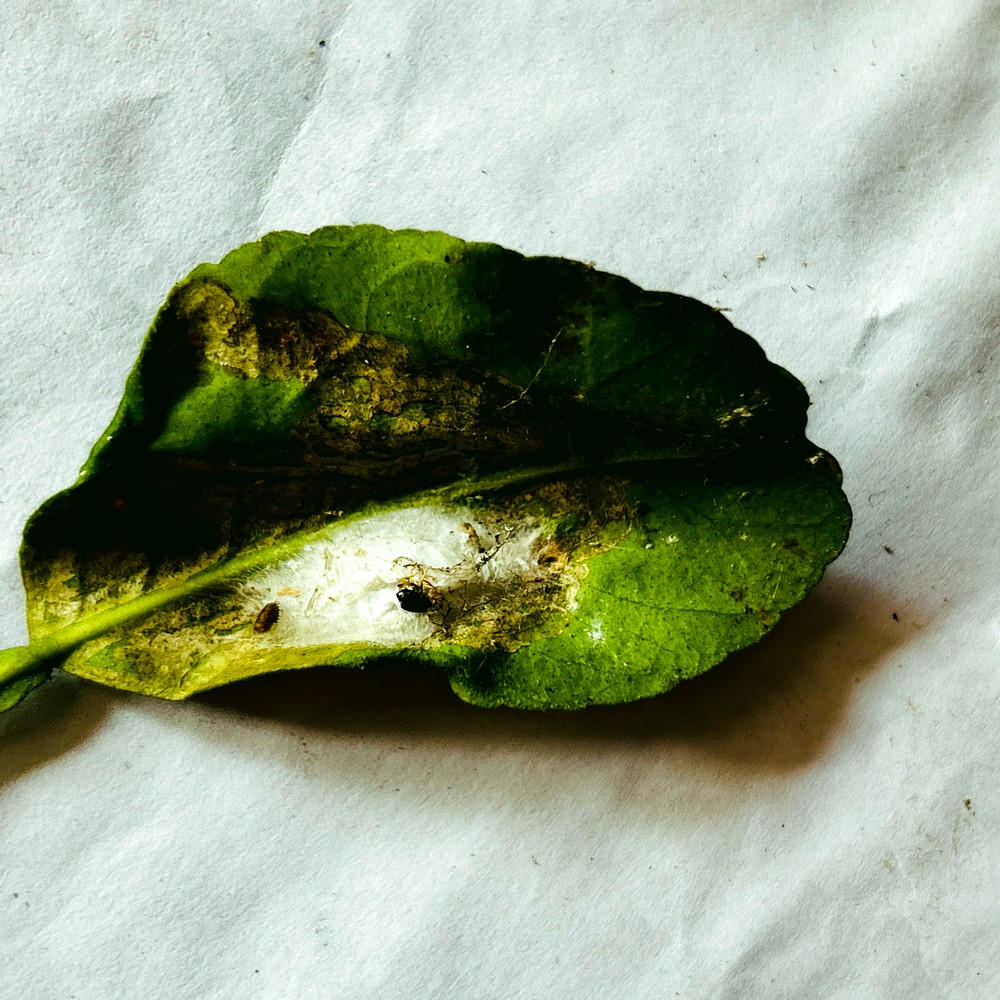
Label: Spider Mites